52nd Operations Group

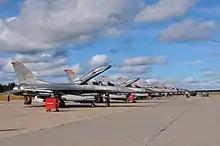
General Dynamics F-16CJ/DJ Fighting Falcons of the 480th Fighter Squadron on deployment at Kallax Air Base, Sweden, September 2012.

The 52d Operations Group is the flying component of the 52d Fighter Wing, assigned to the United States Air Forces in Europe - Air Forces Africa (USAFE-AFAFRICA). The group is stationed at Spangdahlem Air Base, Germany.